Tin Woodman (novel)

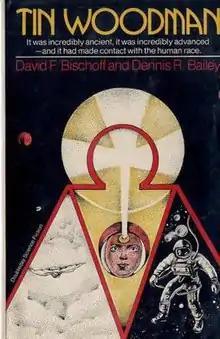
First edition hardback cover

Tin Woodman is a science fiction novel written by Dennis Russell Bailey and David Bischoff. It was first published in 1979. The story, about a psychic who makes contact with a sentient spacecraft, was adapted into an episode of "".